Roadrunners (The X-Files)

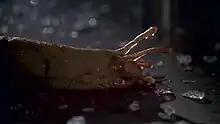
The parasitic creature, believed by a cult to be the Second Coming of Jesus Christ. The creature was created through the use of animatronics.

"Roadrunners" is the fourth episode of the eighth season and the 165th episode overall of the science fiction television series "The X-Files". "Roadrunners" is a "Monster-of-the-Week" story, unconnected to the series' wider mythology. The episode first aired in the United States on November 26, 2000, on Fox and on March 1, 2001, on Sky1 in the United Kingdom and Ireland. It was written by Vince Gilligan and directed by Rod Hardy. The episode earned a Nielsen household rating of 8.3 and was watched by 13.6 million households. The episode received mixed reviews from television critics.